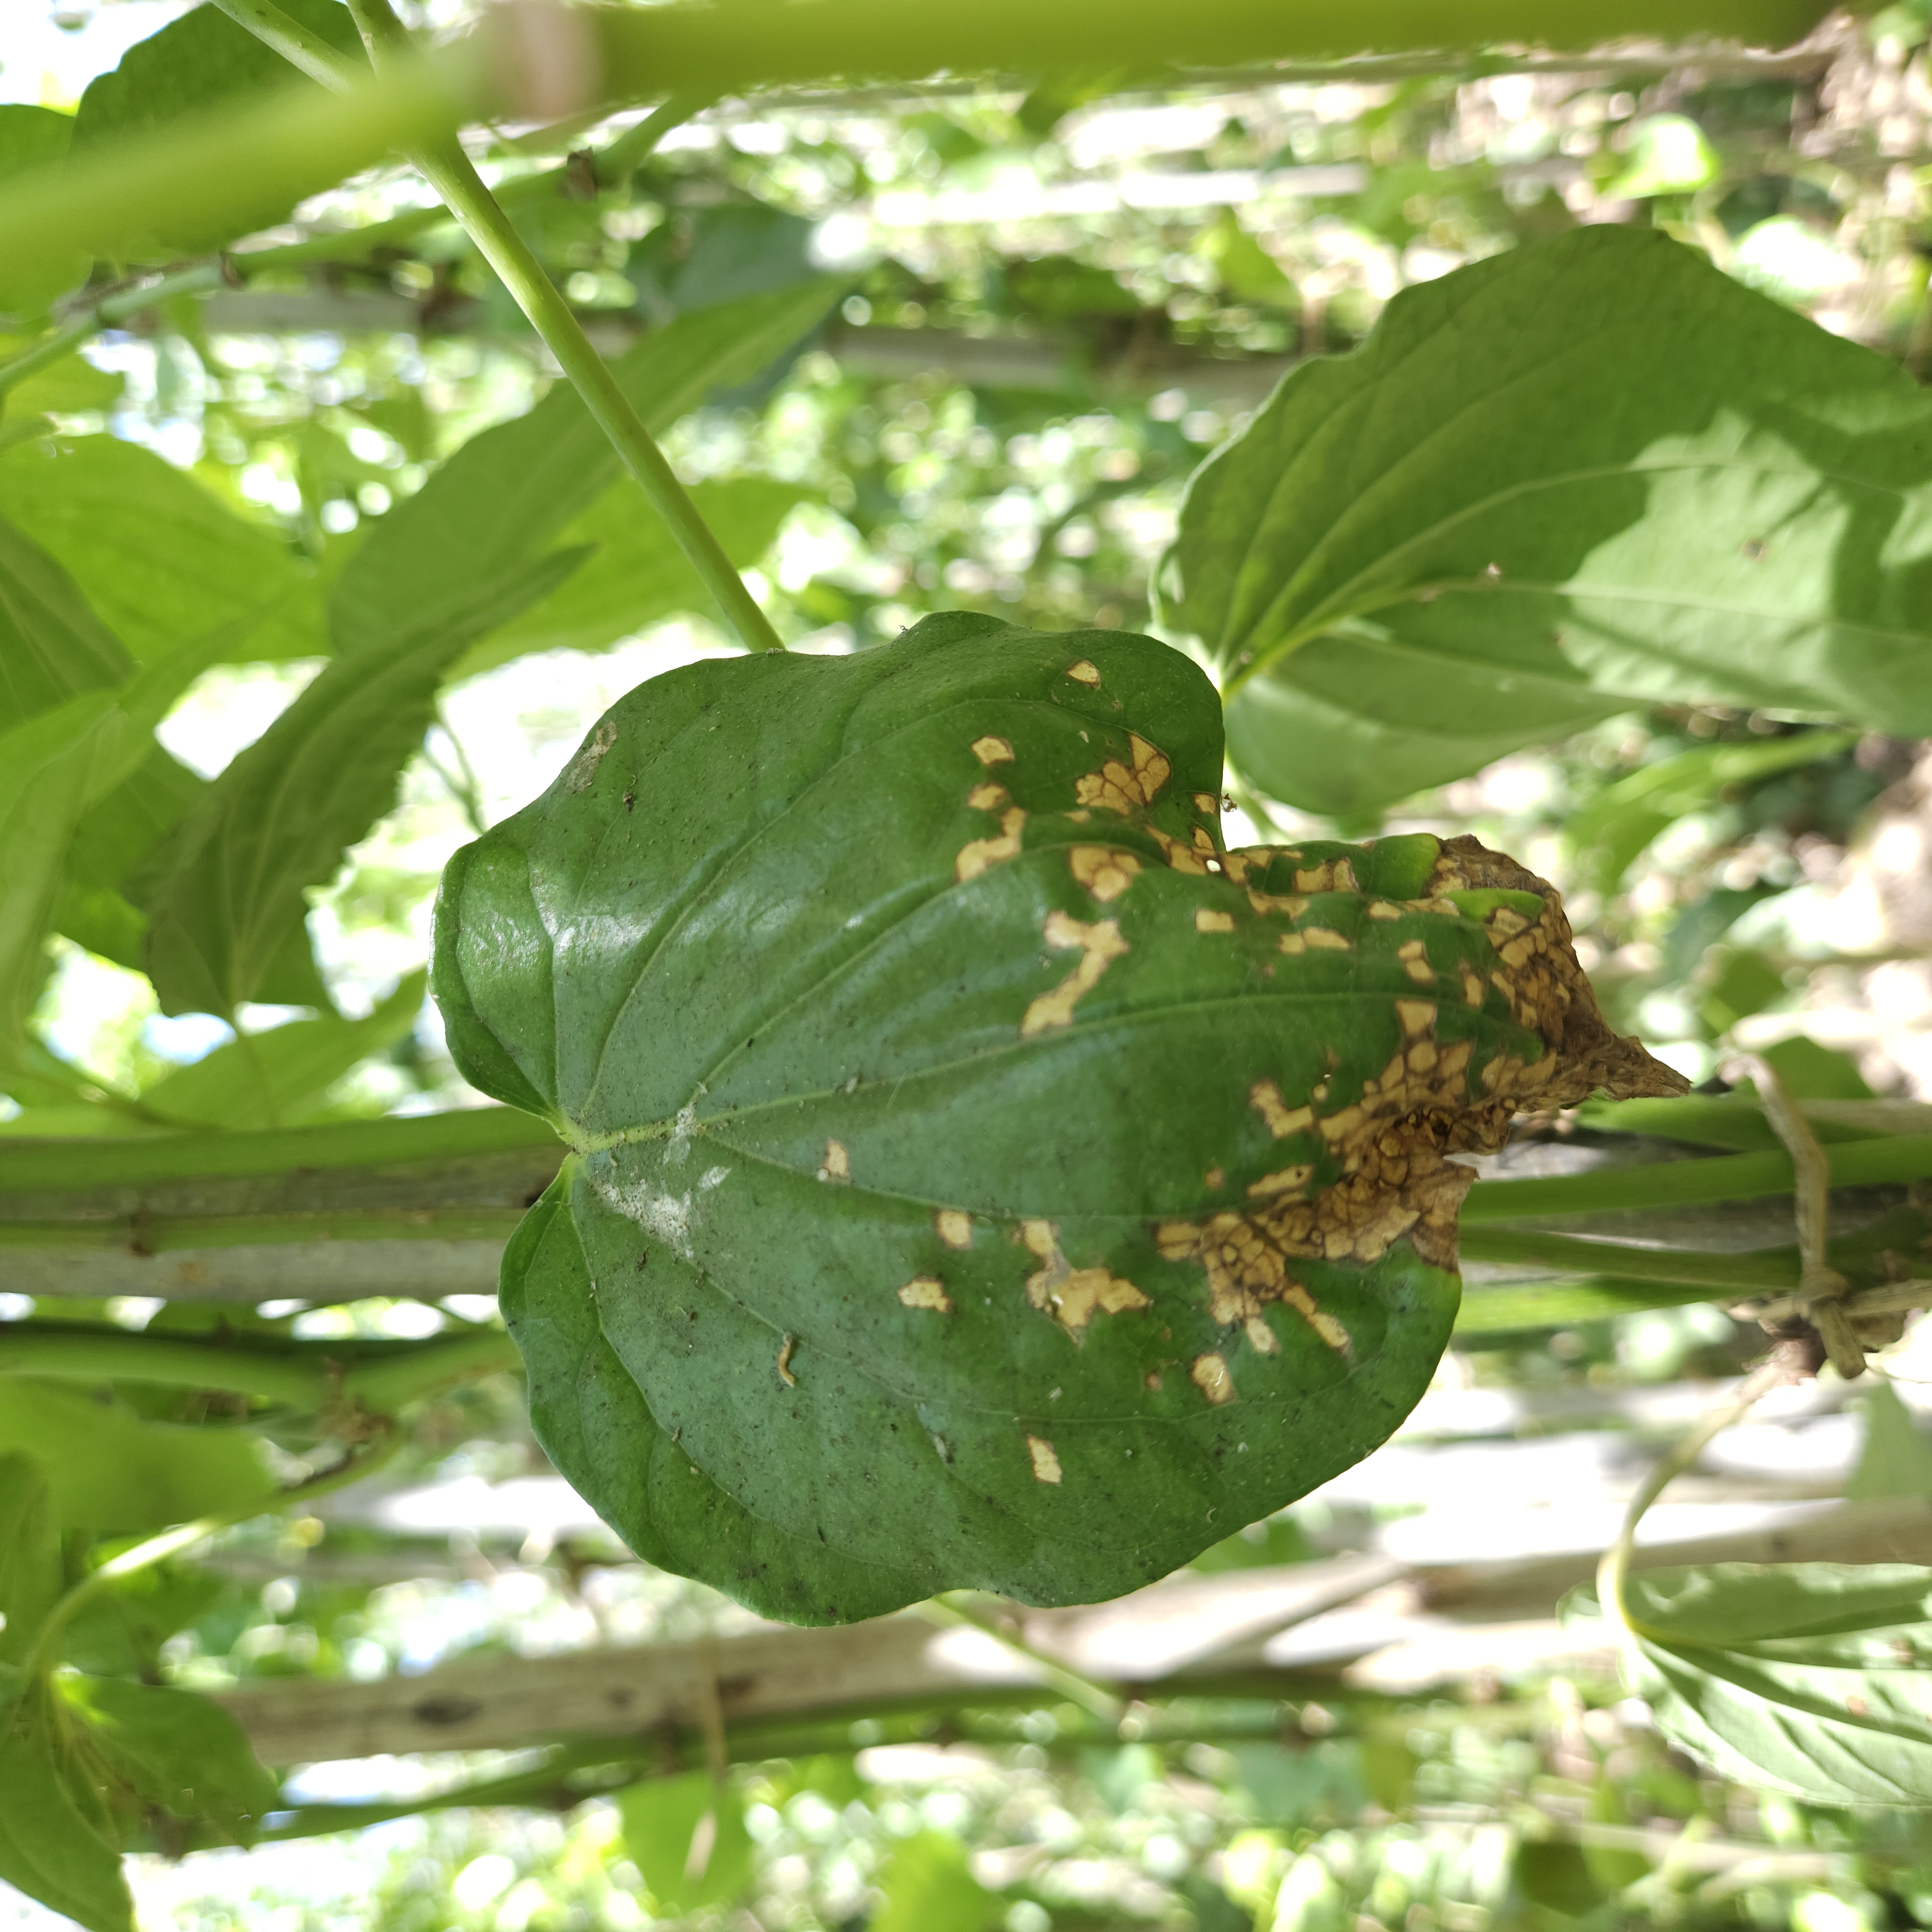
Label: Diseased